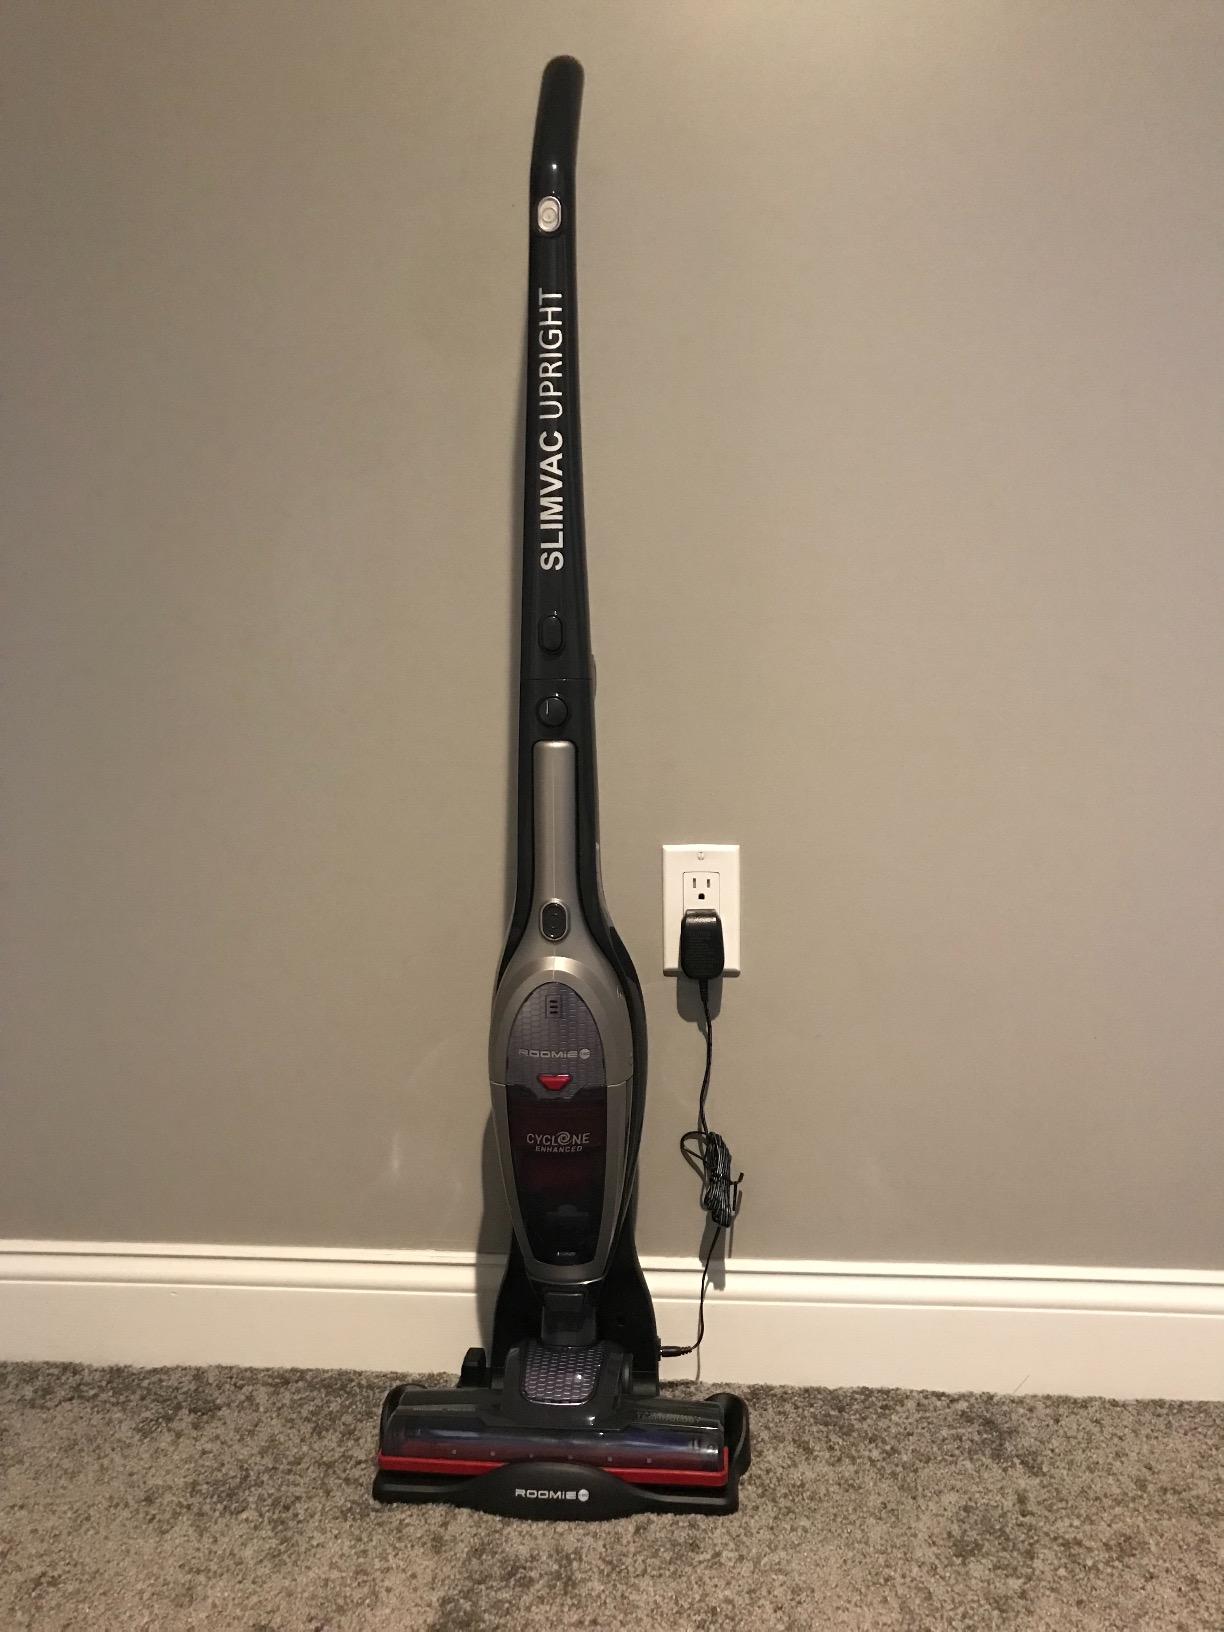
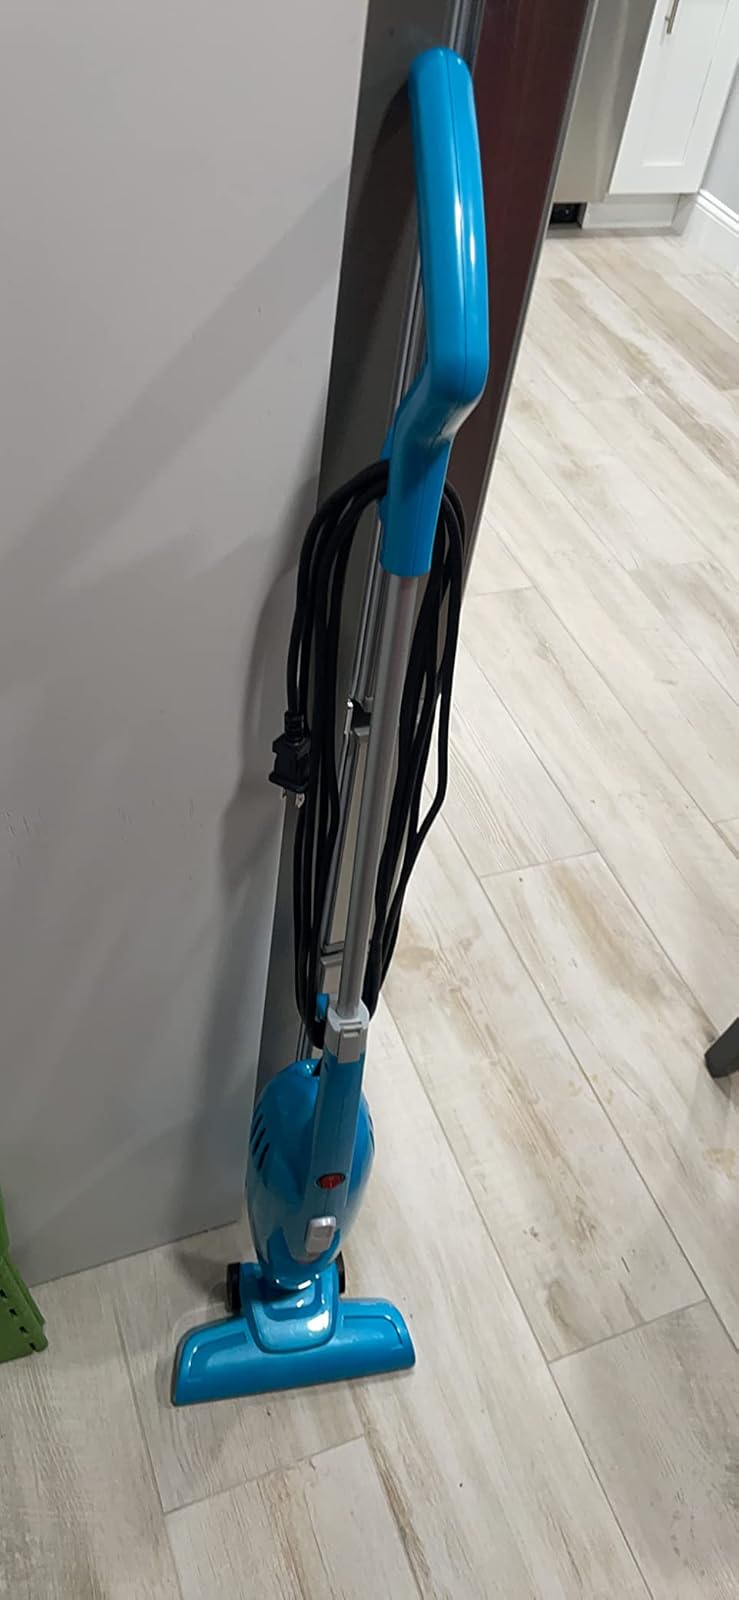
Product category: items_vacuum
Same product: no